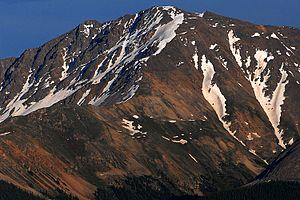
Le pic La Plata, en anglais La Plata Peak, est un sommet montagneux américain dans le comté de Chaffee, au Colorado. Il culmine à 4 369 mètres d'altitude dans les pics Collegiate. Il est protégé au sein de la forêt nationale de San Isabel et de la Collegiate Peaks Wilderness.